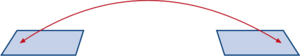
Le speed badminton ou crossminton est une variante du badminton qui se joue sans filet.